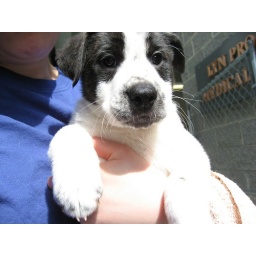
male puppy in kennel P8